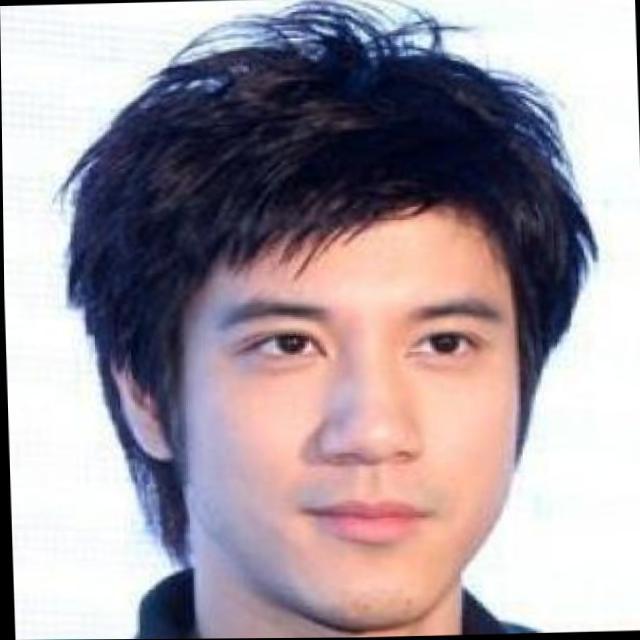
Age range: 21-44